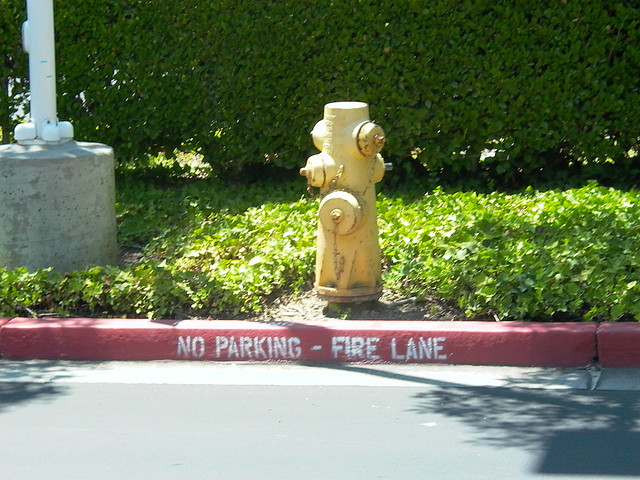
user: Given an image and a question. Answer the question in a short answer. Question: Why can't one park here? Short Answer:
assistant: fire lane